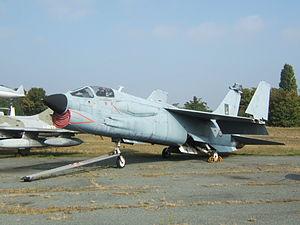
Ancien avion de la Flottille 12F de l'aviation navale française vu en 2009 dans les réserves du Musée de l'Air et de l'Espace.
Le musée de l'Air et de l'Espace du Bourget est le plus important musée aéronautique de France ; il est le plus ancien et l'un des plus grands du monde. Situé sur le territoire des communes de Dugny et Le Bourget, ses espaces ouverts au public sont dans la partie sud-est de l'emprise de l'aéroport du Bourget, qui est lui-même au nord-est de Paris. Ils sont à proximité de l'aérogare du Bourget et du Bureau d'enquêtes et d'analyses pour la sécurité de l'aviation civile.